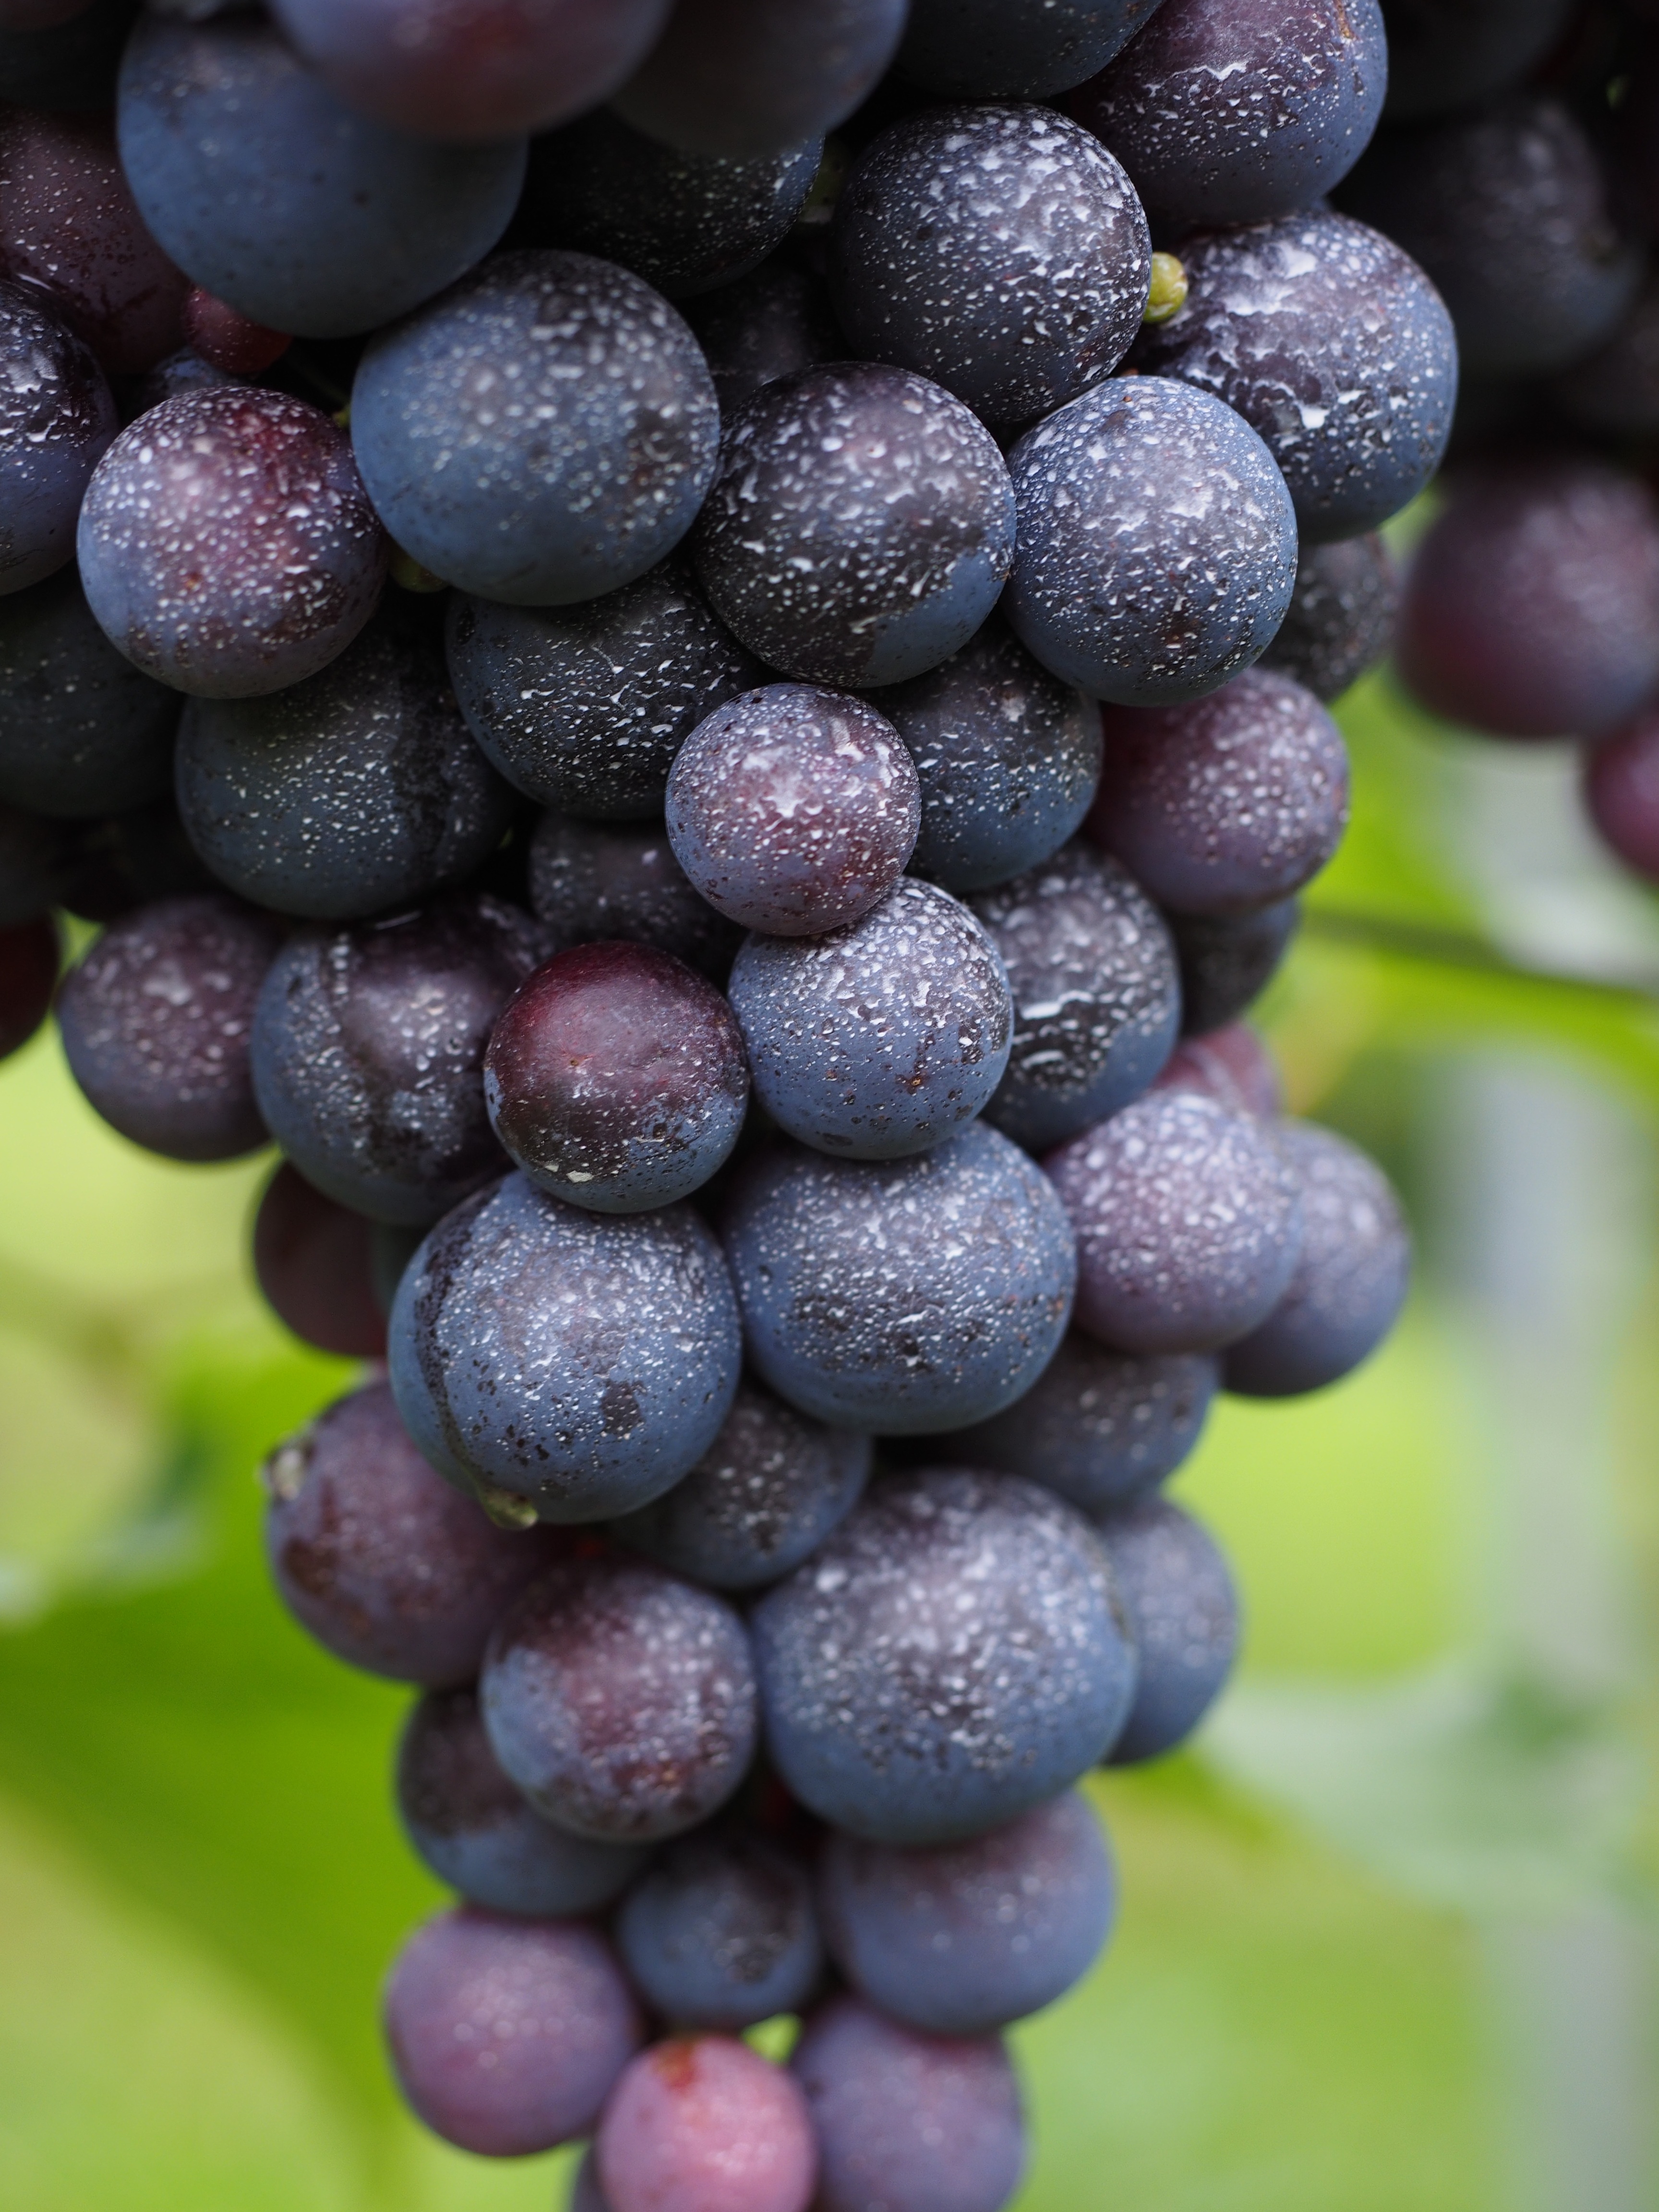
plant, grape, fruit, berry, food, produce, crop, spray, blue, climber, agriculture, pods, vines, berries, shrub, grapes, toxic, fruits, plantation, winegrowing, flowering plant, vitis, bilberry, wine berries, vitis vinifera, land plant, grapevine family, zante currant, varietal, noble vine, pesticidal, inoculated, plant protection products